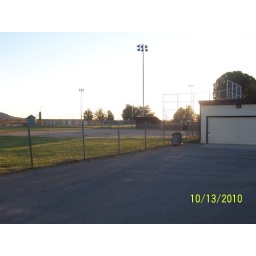
Park down the road from house in Boron CA